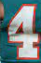
Number: 4